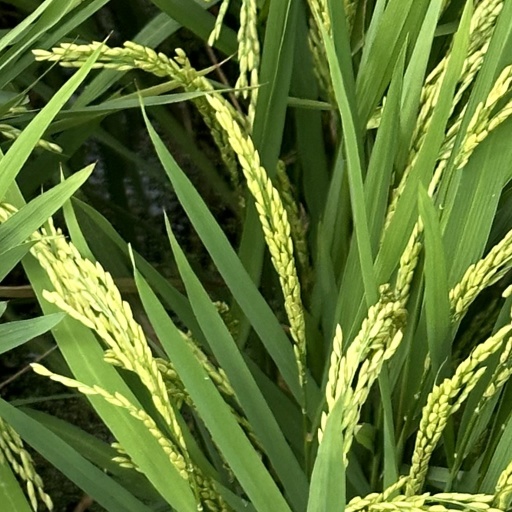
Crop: rice